Robert Baden-Powell, 1st Baron Baden-Powell

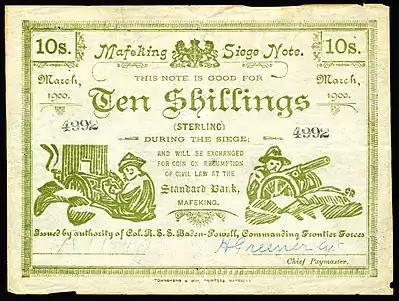
Siege of Mafeking, 10 shillings (1900), Second Boer War currency issued by authority of Colonel Robert Baden-Powell

Baden-Powell returned to South Africa before the Second Boer War. Although instructed to maintain a mobile mounted force on the frontier with the Boer Republics, Baden-Powell amassed stores and established a garrison at Mafeking. The subsequent Siege of Mafeking lasted 217 days. Although Baden-Powell could have destroyed his stores and had sufficient forces to break out throughout much of the siege, especially since the Boers lacked adequate artillery to shell the town or its forces, he remained in the town to the point of his intended mounted soldiers eating their horses. The town had been surrounded by a Boer army, at times above 8,000 men.